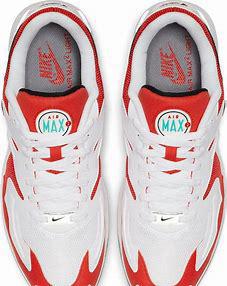
Brand: Nike
Model: Air MAX2 Light